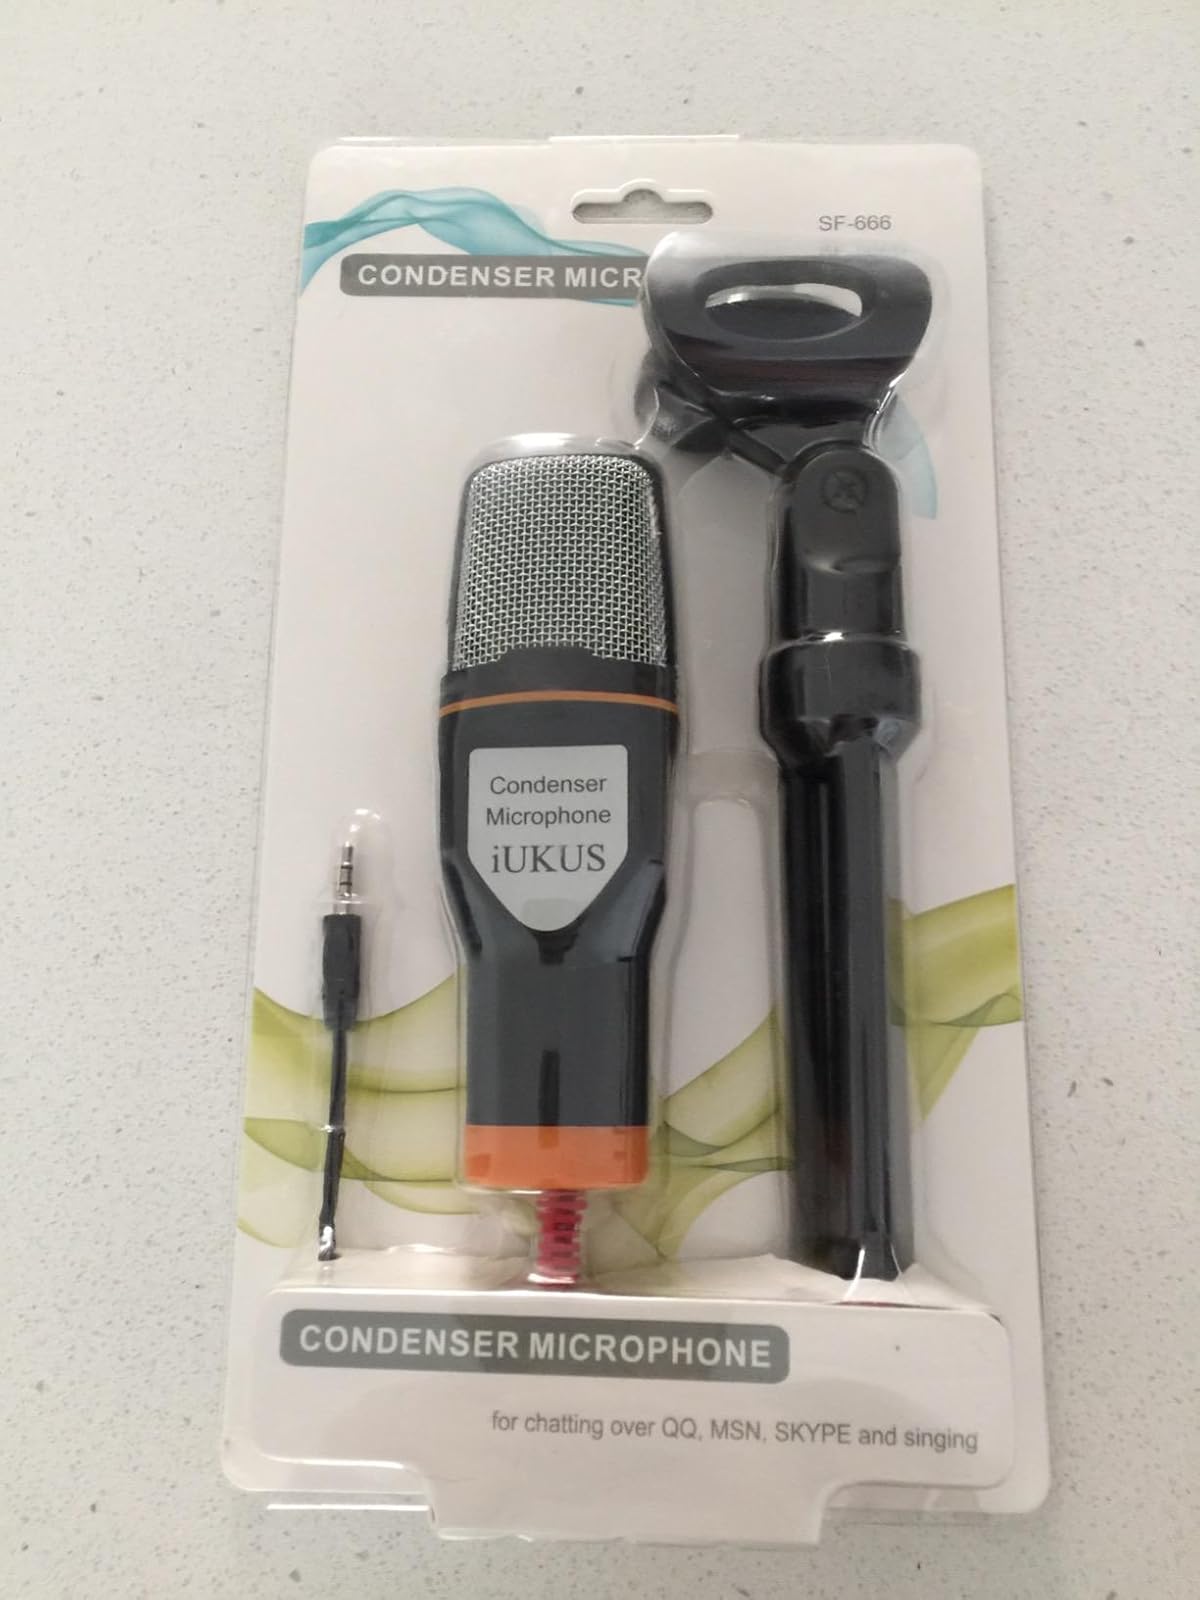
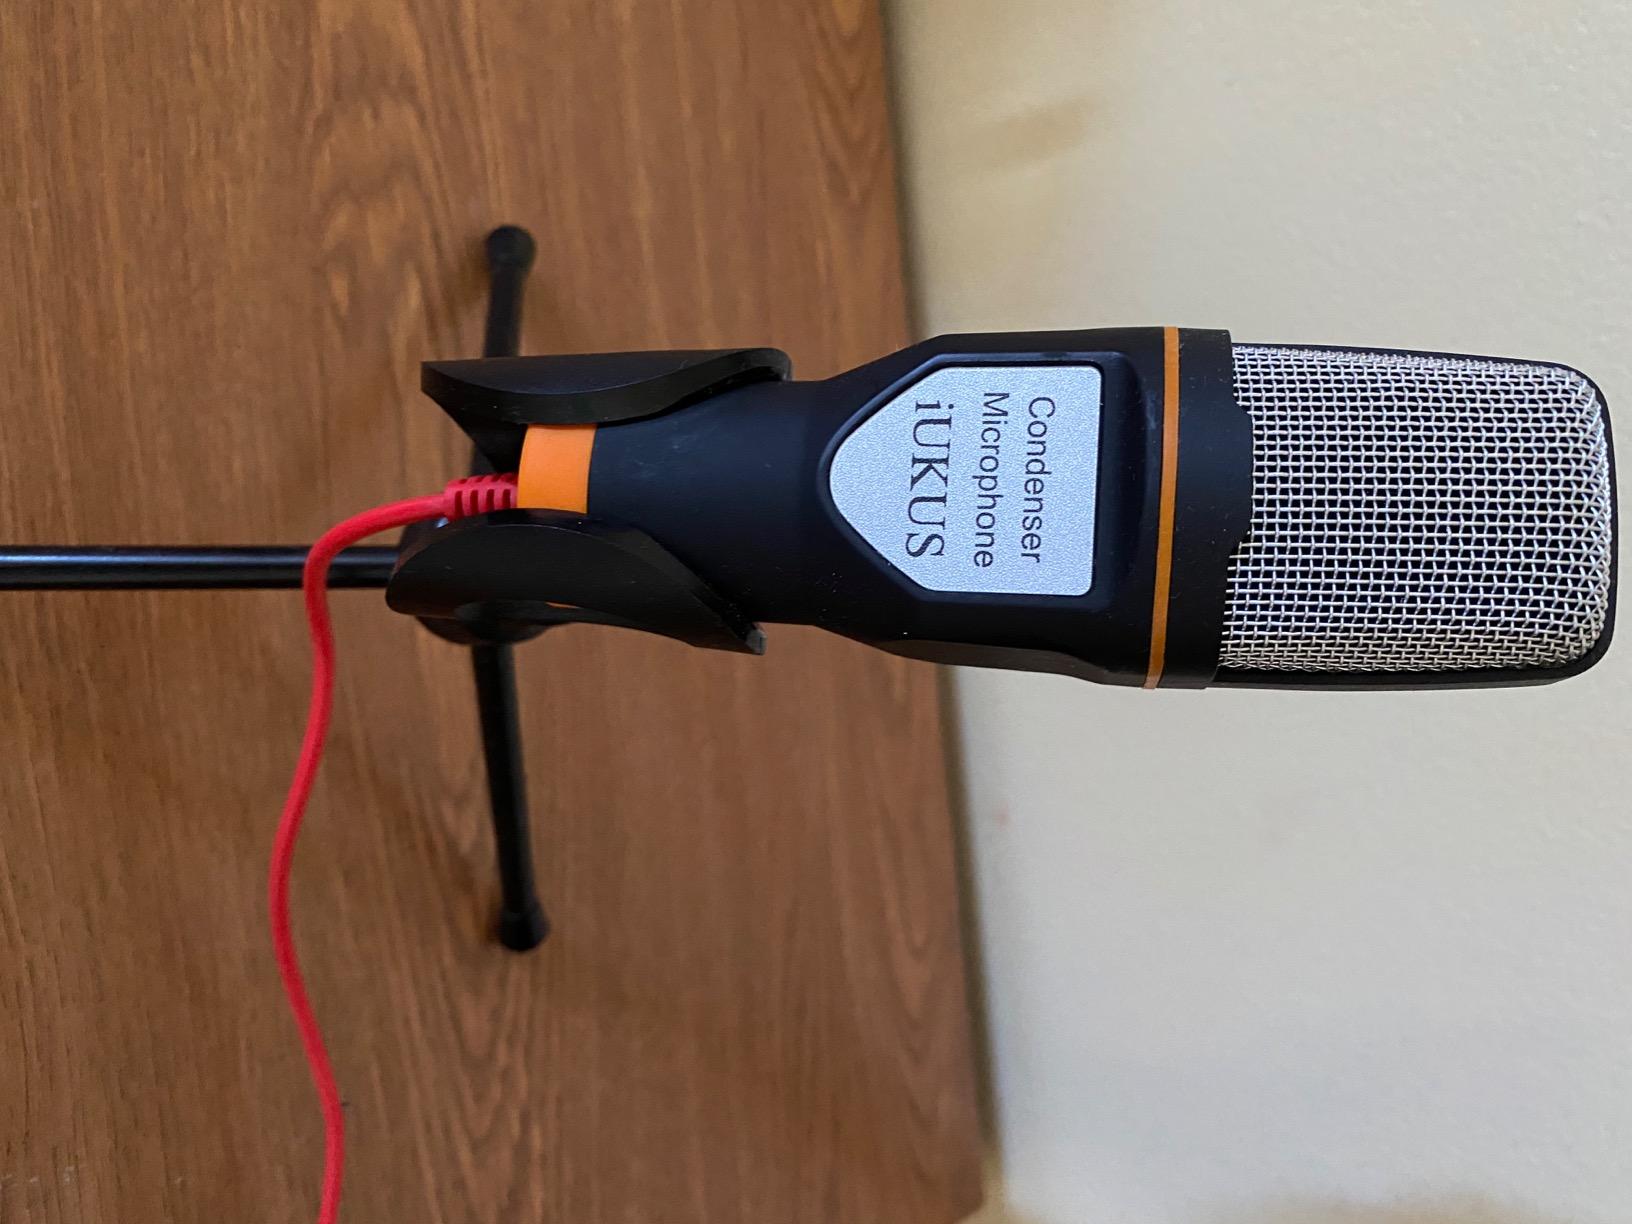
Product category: microphone
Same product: yes